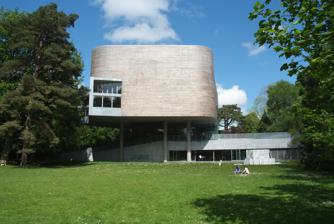
Building: Lewis Glucksman Gallery
Country: Ireland
Year built: 2004
Art museum in Cork city, Ireland The Glucksman Location within Cork Central Location Cork , Ireland Coordinates 51°53′41″N 8°29′25″W / 51.894738°N 8.490321°W / 51.894738; -8.490321 Public transit access Bus or taxi to Western Road (College gates) Website glucksman .org The Glucksman - view from UCC Lower Grounds The Glucksman - Exterior The Glucksman , formerly known as the Lewis Glucksman Gallery ( Irish : Áiléar Lewis Glucksman ), is an art museum in University College Cork , Ireland . Opened to the public by the President of Ireland, Mary McAleese on 14 October 2004, the Glucksman was named 'Best Public Building in Ireland' by the Royal Institute of the Architects of Ireland in June 2005. Designed by Irish practice O'Donnell + Tuomey architects and Arup Consulting Engineers, the architecture of the museum has been awarded several respected prizes, including a UK Civic Trust award, an RIBA award, as well as inclusion on the final shortlist for the 2005 Stirling Prize . The gallery, along with other buildings on UCC's campus, was flooded during the 2009 Cork Floods . It closed from November 2009 until January 2010 for repairs. In 2022, the Glucksman was the recipient of the European Museum Academy's Art Museum Award, focusing on the social role of museums. University College Cork is substantially located on a single campus adjoining Cork city centre and the museum building occupies an accessible site close to the main entrance of the campus. The museum has three floors of display spaces and the temporary exhibitions programme focuses on thematic shows which have included Through the Looking Glass: Childhood in Contemporary Photography , Cooling Out: on the paradox of feminism and Overtake: the reinterpretation of modern art . The museum is named for its benefactor, Wall Street financier and chairman of Lehman Brothers, Kuhn, Loeb Inc. , Lewis Glucksman . The inaugural director, Fiona Kearney, is a fellow of the Clore Leadership Programme and an alumnus of the Salzburg Global Seminar . References